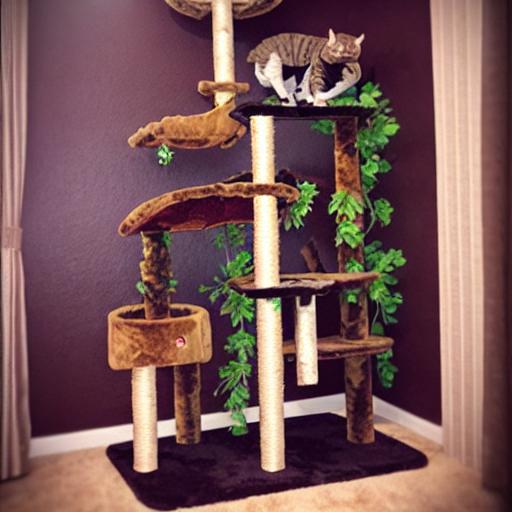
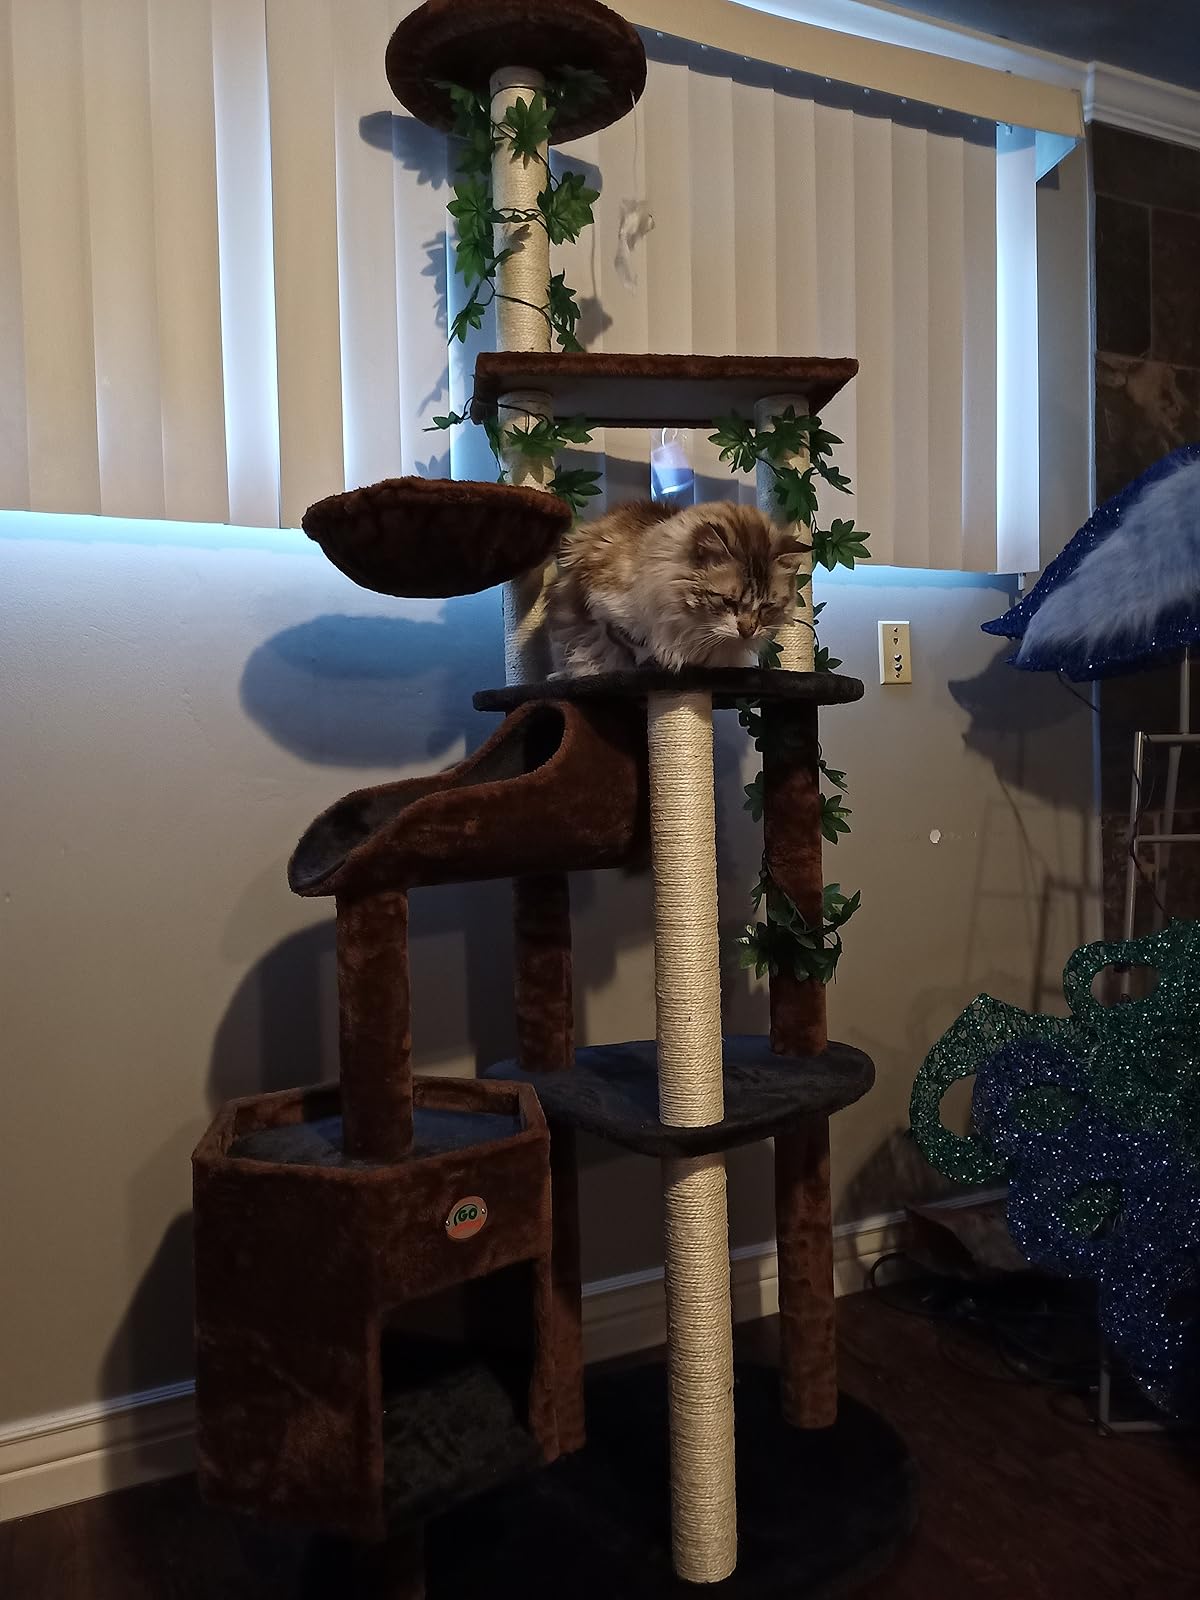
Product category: items_cat tree
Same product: no